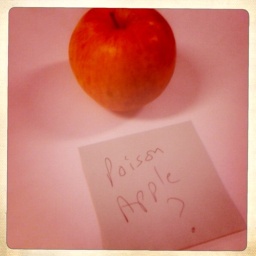
This was the last apple in the fruit bowl on Friday arvo. Some clever cookie added this post-it note.